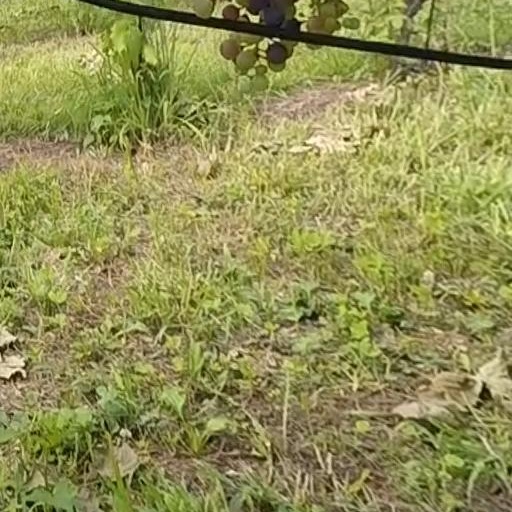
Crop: grape